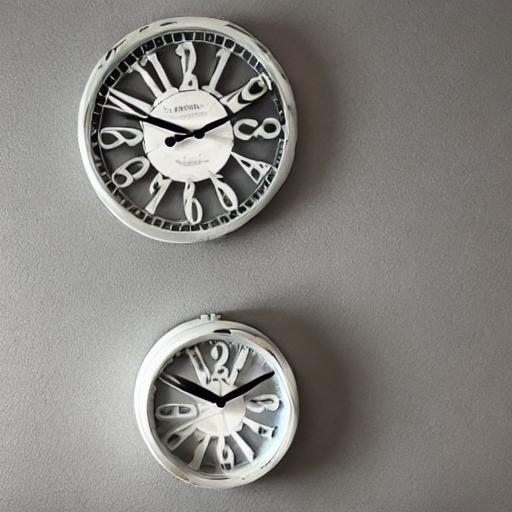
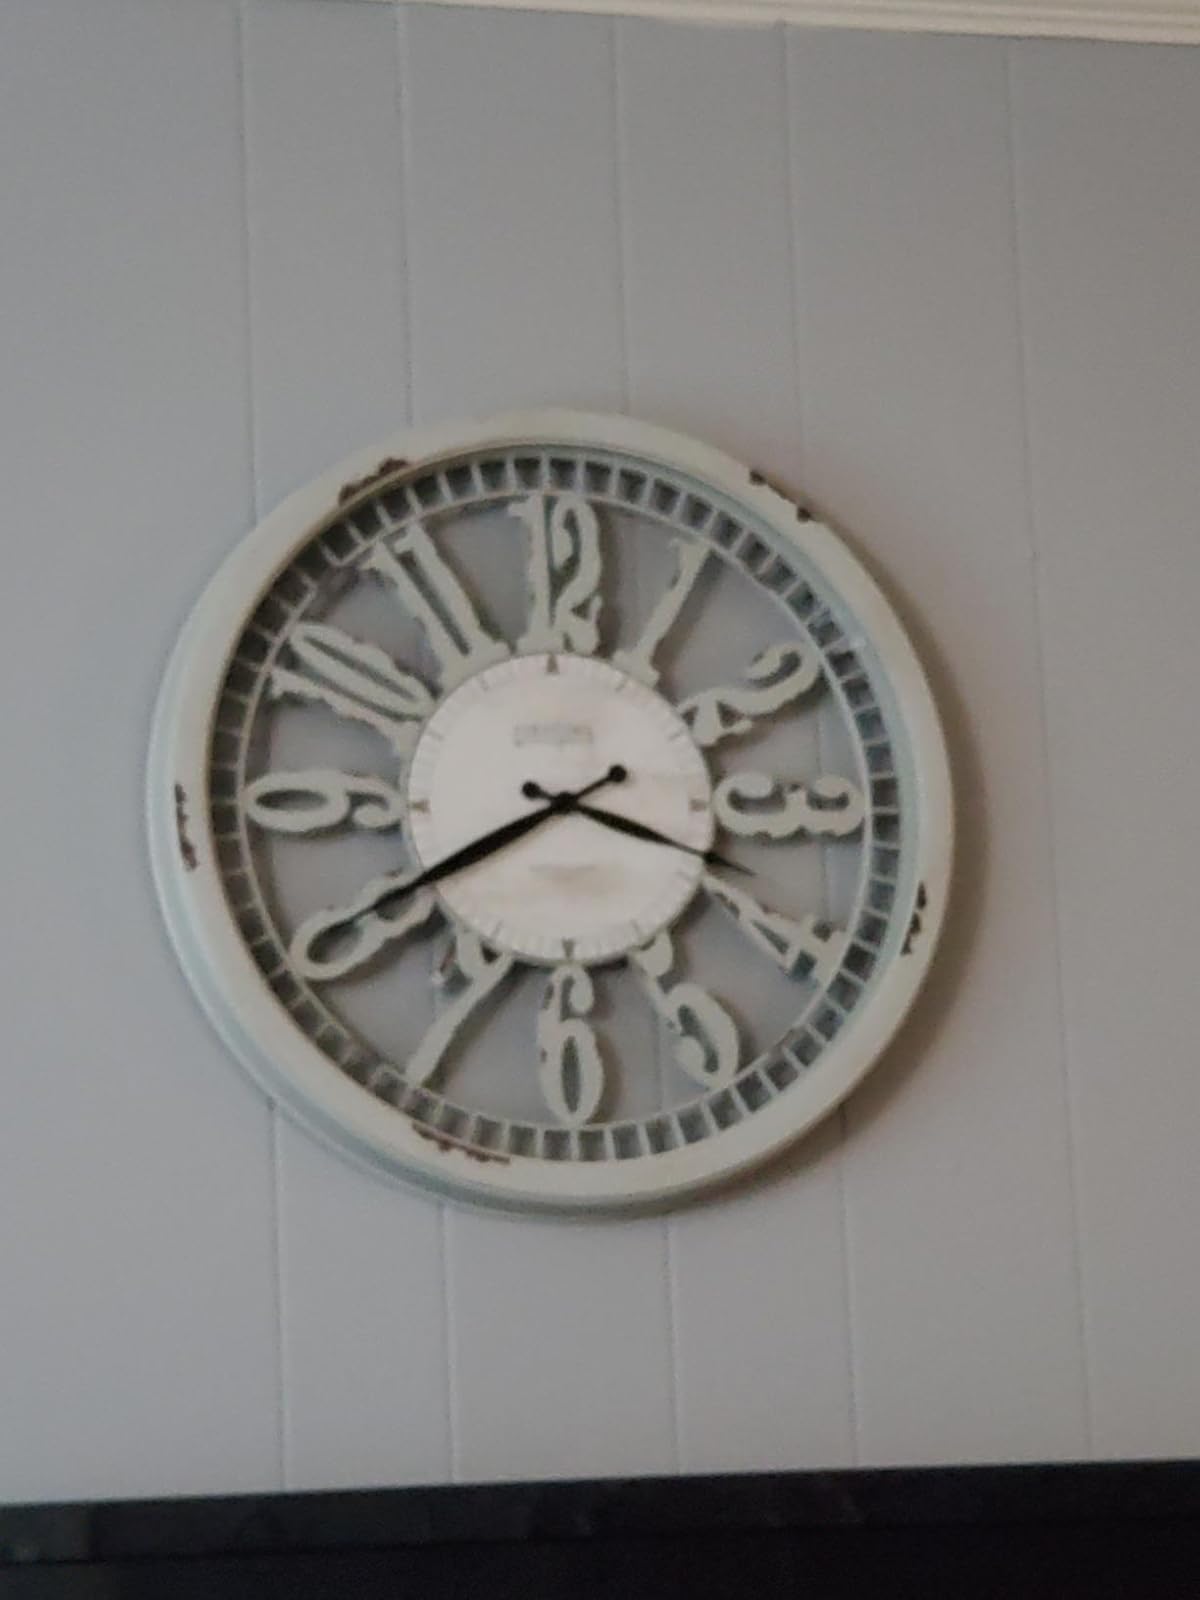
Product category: clock
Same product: no